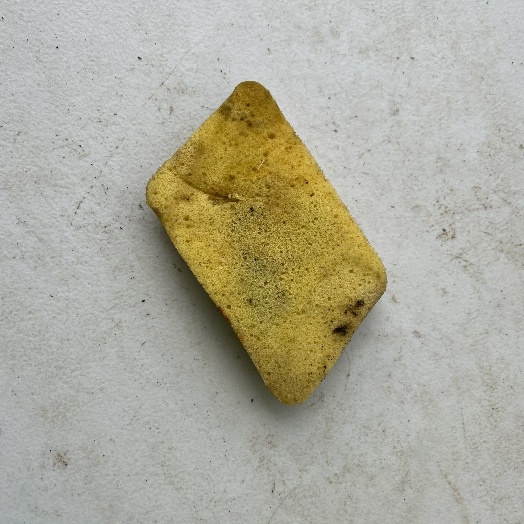
Label: Miscellaneous Trash